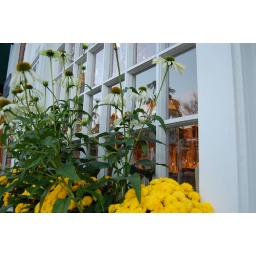
Walking down the street and saw these flowers in a box on a store window